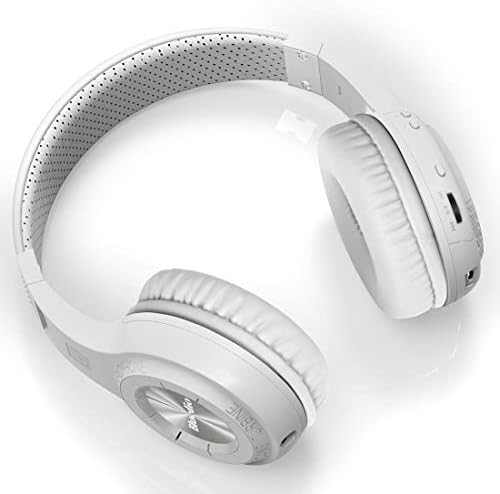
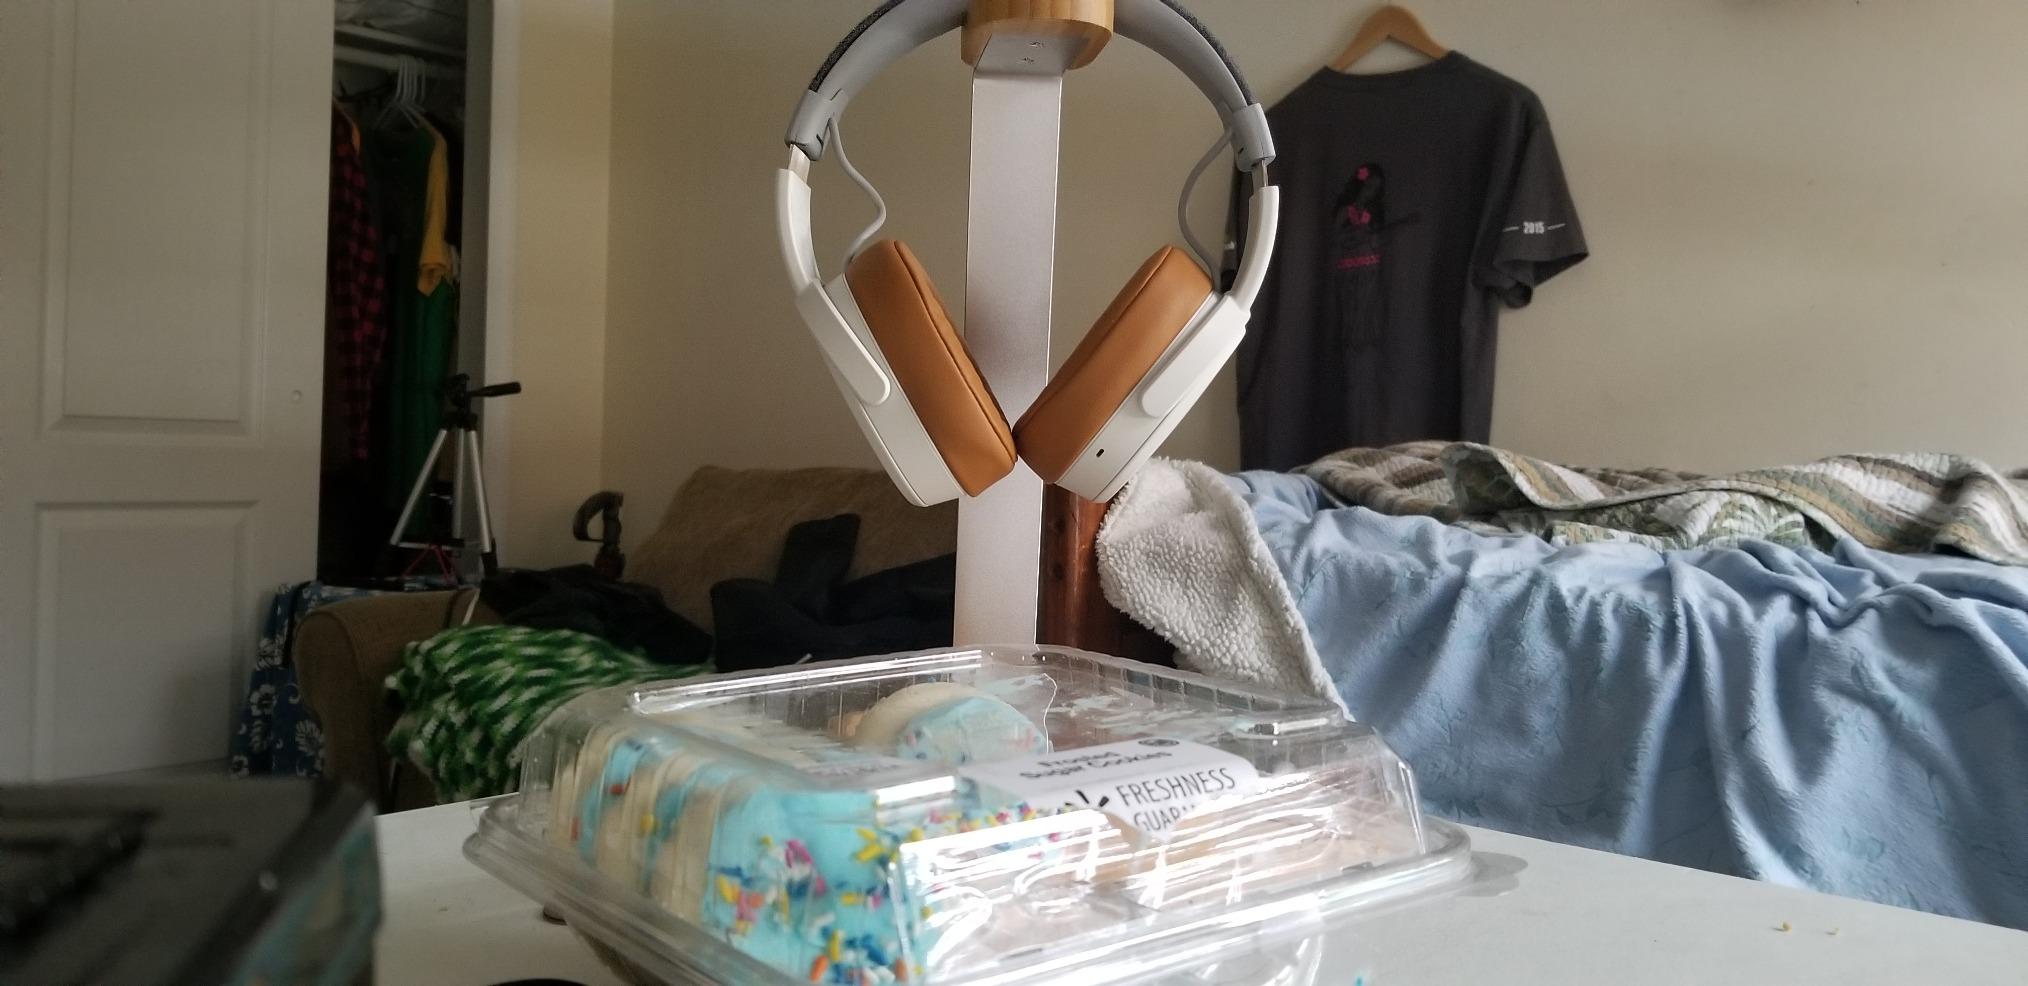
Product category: headphones
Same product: no